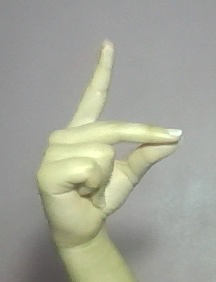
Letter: ta